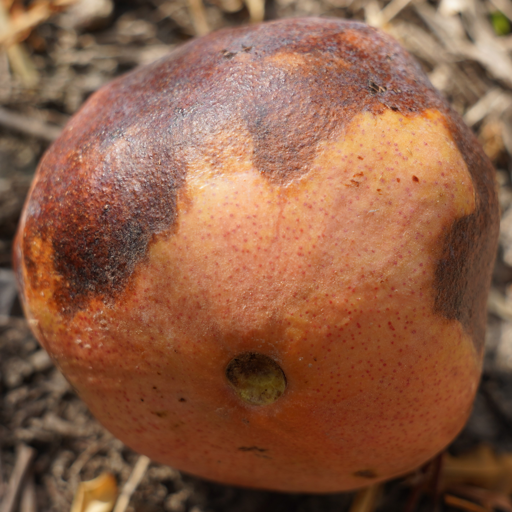
Label: Colletotrichum spp